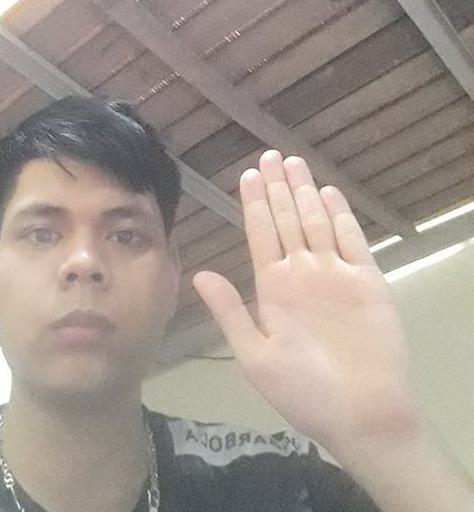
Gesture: stop